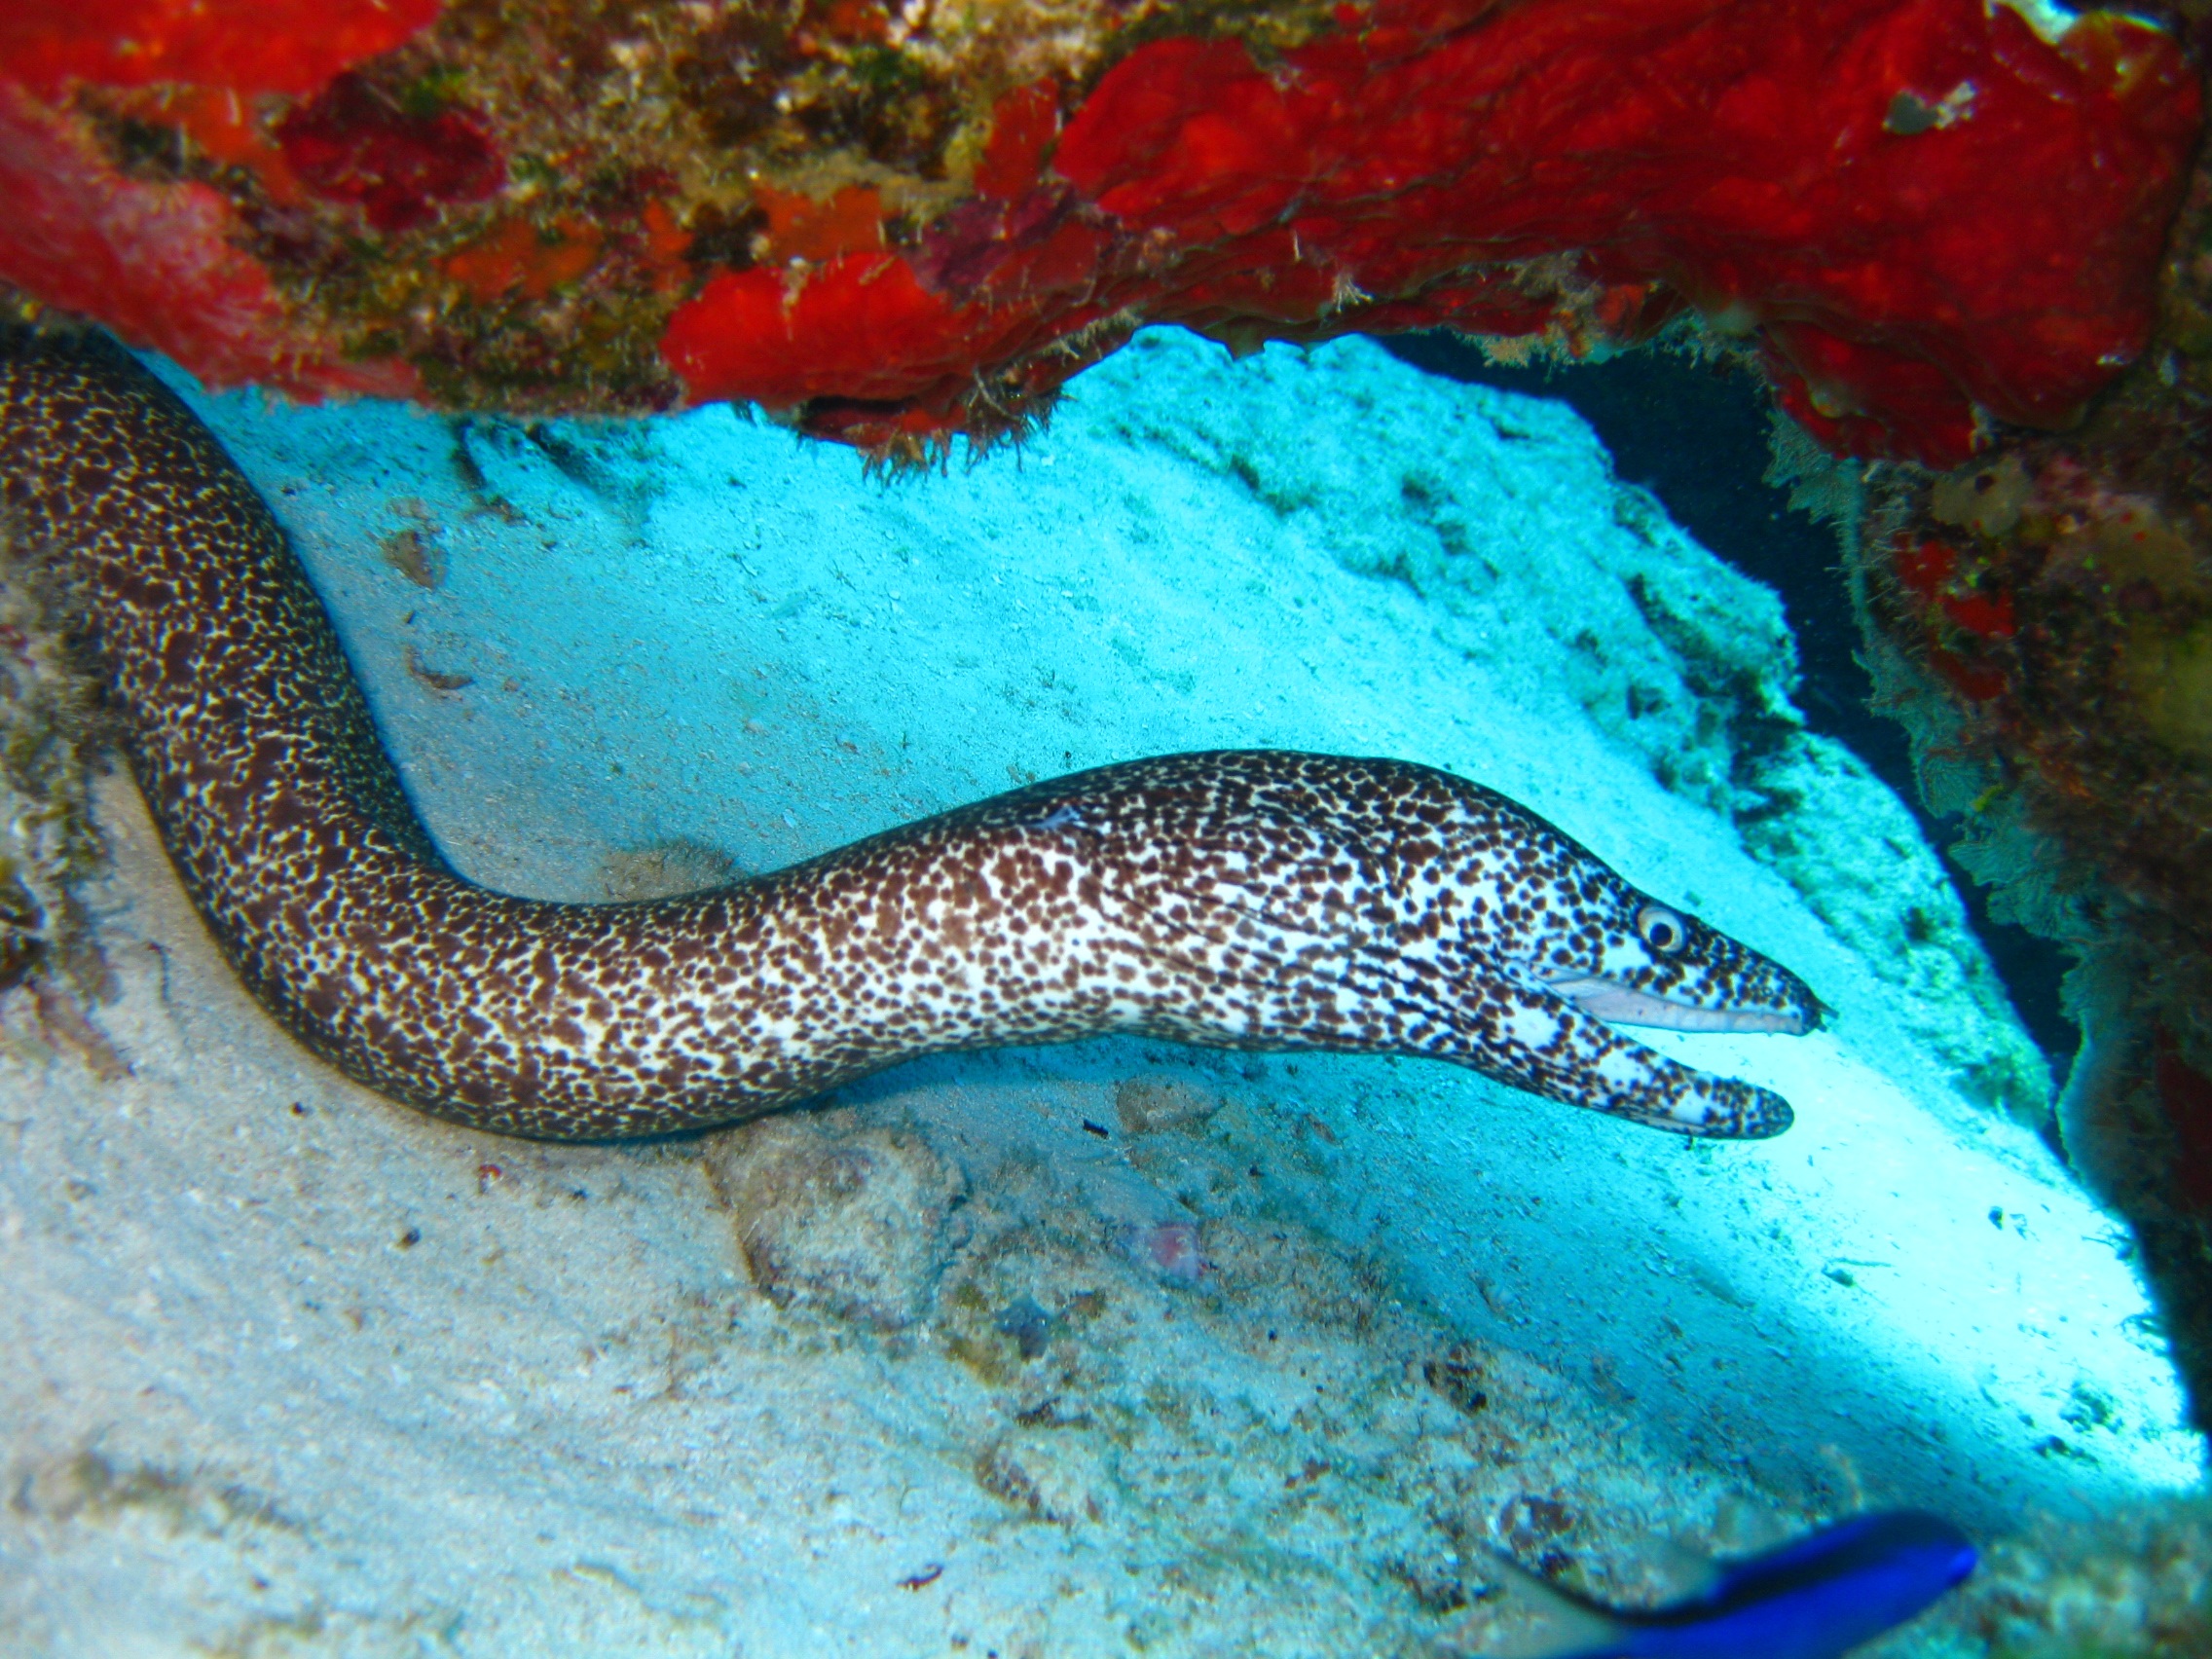
sea, water, nature, ocean, animal, diving, wildlife, underwater, tropical, biology, aquatic, fish, coral, coral reef, reef, dive, aqua, marine, eel, scuba, undersea, tropical fish, marine biology, coral reef fish